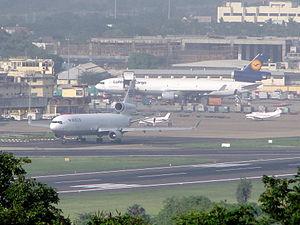
L'aéroport international de Chennai est situé à 7 km au sud de Chennai à Meenambakkam. Cet aéroport est l'un des plus importants en termes de trafic de passagers en Inde. Dans ce domaine il se situe à la troisième place derrière les aéroports de Delhi et Mumbai avec un trafic annuel de 8 747 260 passagers.